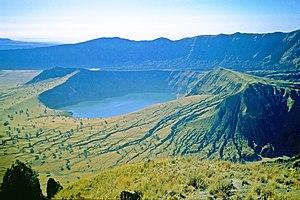
Le lac Marra Deriba est un lac de cratère au point culminant du Djebel Marra, soit une élévation de 3 042 m. Il est situé au Darfour, dans l'ouest du Soudan. Il mesure entre 5 km et 8 km de diamètre et se serait formé il y a environ 3 500 ans.
L'environnement au Soudan est l'environnement du pays Soudan. Le Soudan est le troisième plus grand pays d'Afrique après l'Algérie et la République démocratique du Congo, avec une superficie de terres cultivables potentiellement importante. Le pays est menacé par la désertification, le risque de famine étant aggravé par les conflits dans la région. Le pétrole est une ressource économique importante.
Olea europaea subsp. laperrinei ou Olivier de Laperrine, l'Aleo des Touaregs, est une Oleacée endémique des régions montagneuses du Sahara central. Ce végétal appartient au genre Olea, espèce europaea, sous-espèce laperrinei. Il fait partie du « complexe de l'olive » qui regroupe les populations d'oliviers du bassin méditerranéen et de l'Afrique sub-saharienne
Le djebel Marra est un stratovolcan situé au Darfour, dans l'Ouest du Soudan, culminant à 3 042 m d'altitude. Depuis l'indépendance du Soudan du Sud, il remplace le mont Kinyeti comme point culminant du pays.